Grzybno, Kartuzy County

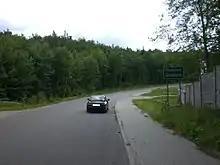
Grzybno in Polish and Cashubian

Grzybno (Cashubian "Grzëbno") is a village in the administrative district of Gmina Kartuzy, within Kartuzy County, Pomeranian Voivodeship, in northern Poland. It lies approximately north-east of Kartuzy and west of the regional capital Gdańsk.